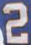
Number: 2